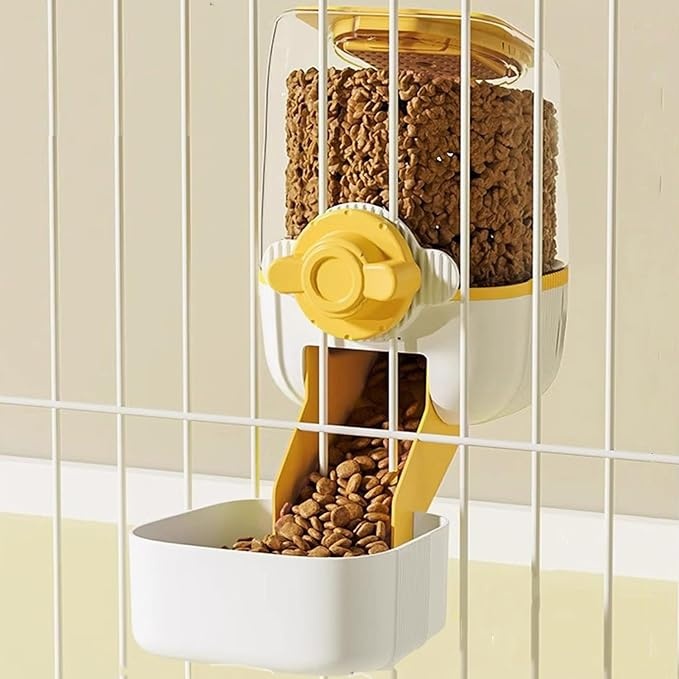
Pet Hanging Automatic Feeders Drinking Bowls，Gravity Rabbit Feeder and Water Set，Cage Cat Food Bowl Feeding Station for Puppy Kitten Chinchilla Hedgehog Guinea Pig Ferret (Yellow-Food)
About This 【Warm Tips !! 】: The recommended spacing of cage wire mesh is 3-6cm(1.2-2.4inch),Please carefully measure the cage spacing and make sure it can be used before purchasing. This will reduce the problem that the cage spacing is too small and the feeder cannot be used 【Feeder and Water Dispenser】: Our hanging automatic ferret food water dispenser measures 9''×4.5''×7'', Bowls with 4.7'' in diameter are perfect size for small animals, such as Puppy and Kitten rabbit, chinchilla, guinea pig, hedgehog, and ferret. Our Feeder And Water Dispenser Has A New Food Preservation Design to Protect The Pet's Health [Suitable Capacity]：The capacity of our guinea pig food bowl and water dispenser is 1L (35oz), which can provide food for your little pets for 3-5 days. When you are busy or go out, don't worry about starving your lovely pets [Automatic Gravity Supply]:This ferret feeder adopt natural gravity supply system ,keep providing fresh water and plenty of food, no electricity required, Eco-friendly. Easy to Clean】: Self-feeding dog feeder has a side cutout handle for easy lifting, and the food and water bottle can be removed from the base and rinsed directly with water. Weekly cleaning is recommended. The waterer with spring valve design prevents large amounts of water leakage after tipping over, non-skid rubber feet for secure placement Overview Target Species : Rabbit Brand : OYYJIG Recommended Uses For Product : Indoor, Multiple Pets Special Feature : Food Grade Material Breed Recommendation : Kitten, Puppy, rabbit
Brand: OYYJIG
Category: Animals & Pet Supplies > Pet Supplies > Pet Bowls, Feeders & Waterers > Gravity Feeders